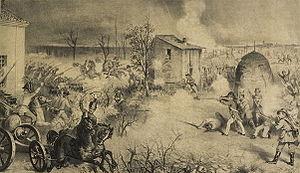
2 février : début du pontificat du 254ᵉ pape Bartolomeo Alberto Cappellari qui prend le nom de Grégoire XVI. Son secrétaire d'État est le réactionnaire cardinal Bernetti.